Sargent County Courthouse

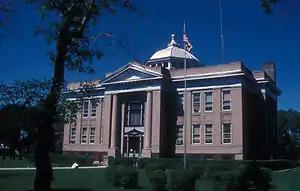

The Sargent County Courthouse in Forman, North Dakota was built in 1910. The courthouse of Sargent County, it was designed by architects Buechner & Orth in Beaux Arts style. It was listed on the National Register of Historic Places in 1980.